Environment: real
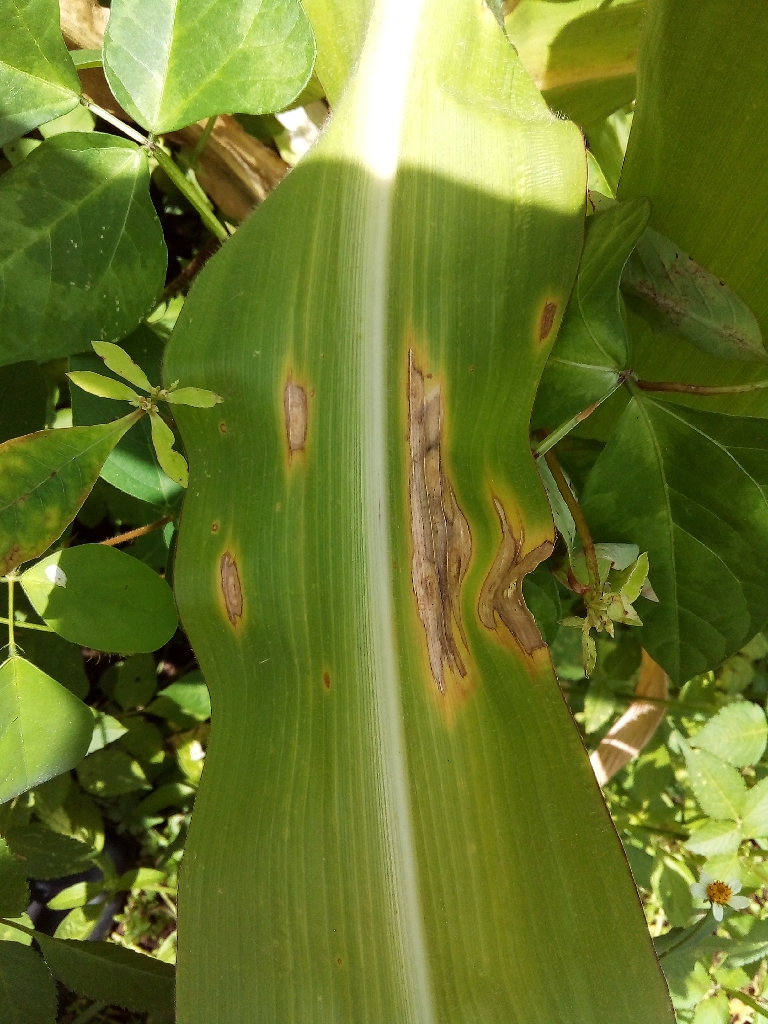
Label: northern_corn_leaf_blight